Burlington, West Virginia

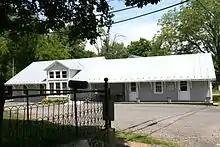
Former Twin Mountain and Potomac Railroad Station, built in 1911

Burlington remains a rural farming community. The Burlington Historic District was added to the National Register of Historic Places in 1992, and includes approximately 25 homes and businesses.